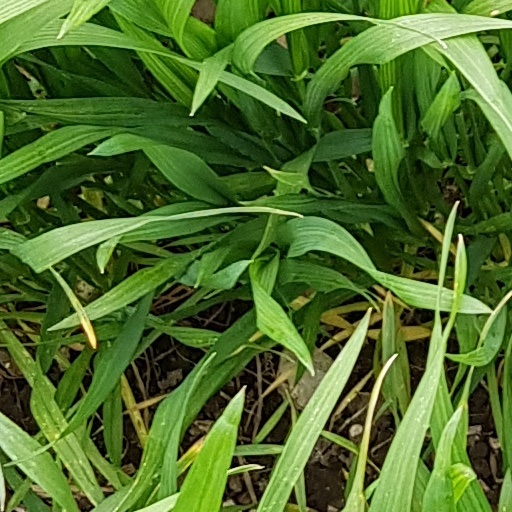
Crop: wheat